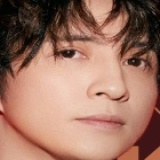
ca sĩ Tiết Chi Khiêm